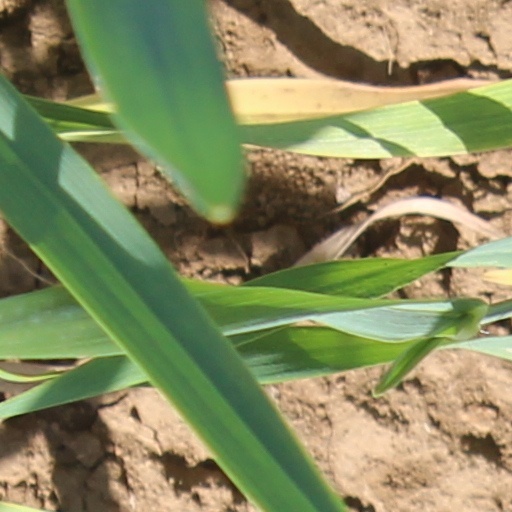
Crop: wheat